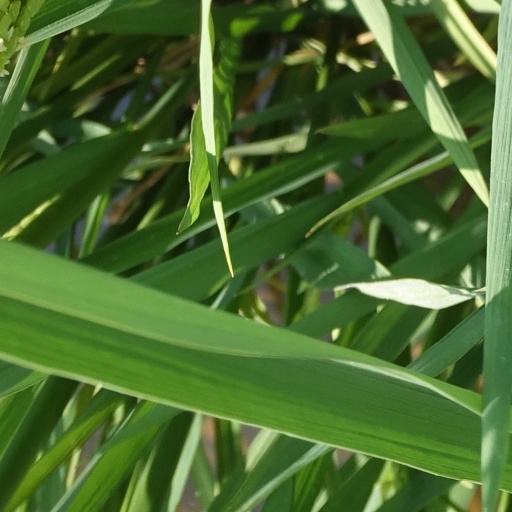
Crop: rice